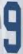
Number: 9